Texel

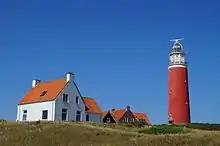
Eierland Lighthouse in 2013

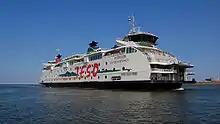
Ferry from Den Helder to Texel in 2005

The tourism industry forms a substantial part of the economy in Texel. Approximately 70% of activities on Texel are in some way related to tourism. Popular forms of tourism on Texel include cycling, walking, swimming and horse riding. Farming (sheep, potatoes, dairy, tulips, and grain) and fishing (primarily from Oudeschild) are traditional.